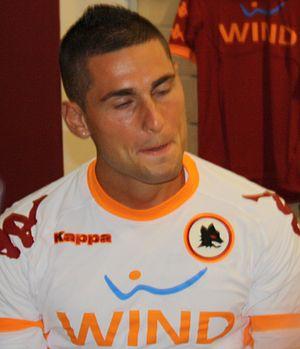
Aleandro Rosi, né le 17 mai 1987 à Rome, est un footballeur italien. Il évolue actuellement au sein du club italien de Pérouse.